Jonas Votaw House

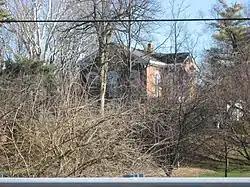
Jonas Votaw House, January 2012

Jonas Votaw House, also known as the Votaw-Jacqua House, is a historic home located at Portland, Jay County, Indiana. It was built in 1875, and is a two-story, Italianate style brick dwelling, with additions built in 1925 and 1978. It sits on a stone foundation and has a cross-gable roof. It features an overhanging eaves with cornice, pedimented entrance, and segmental arched windows.